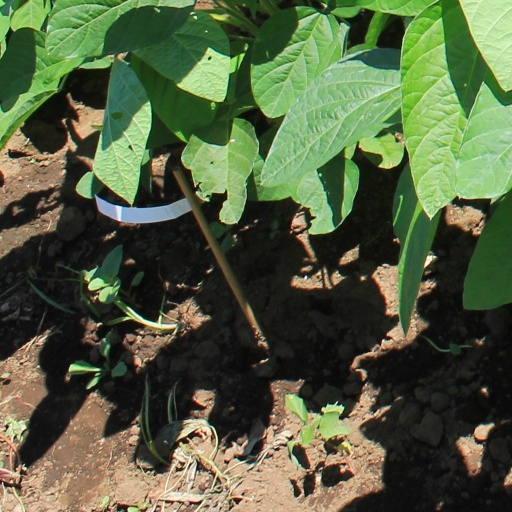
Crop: soybean